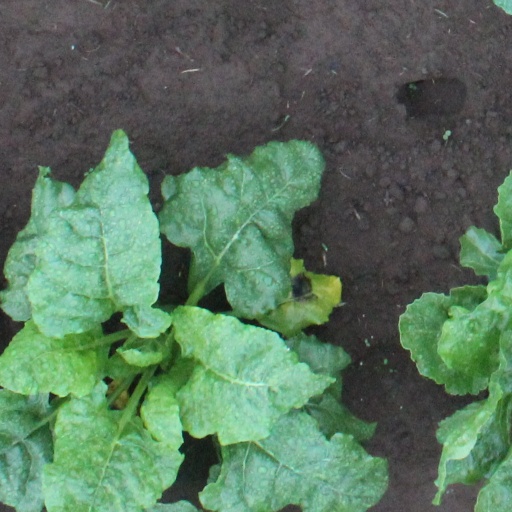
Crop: sugar beet